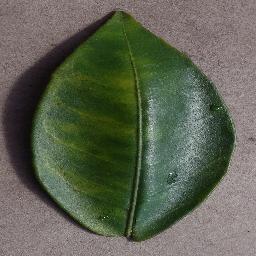
Label: Orange___Haunglongbing_(Citrus_greening)